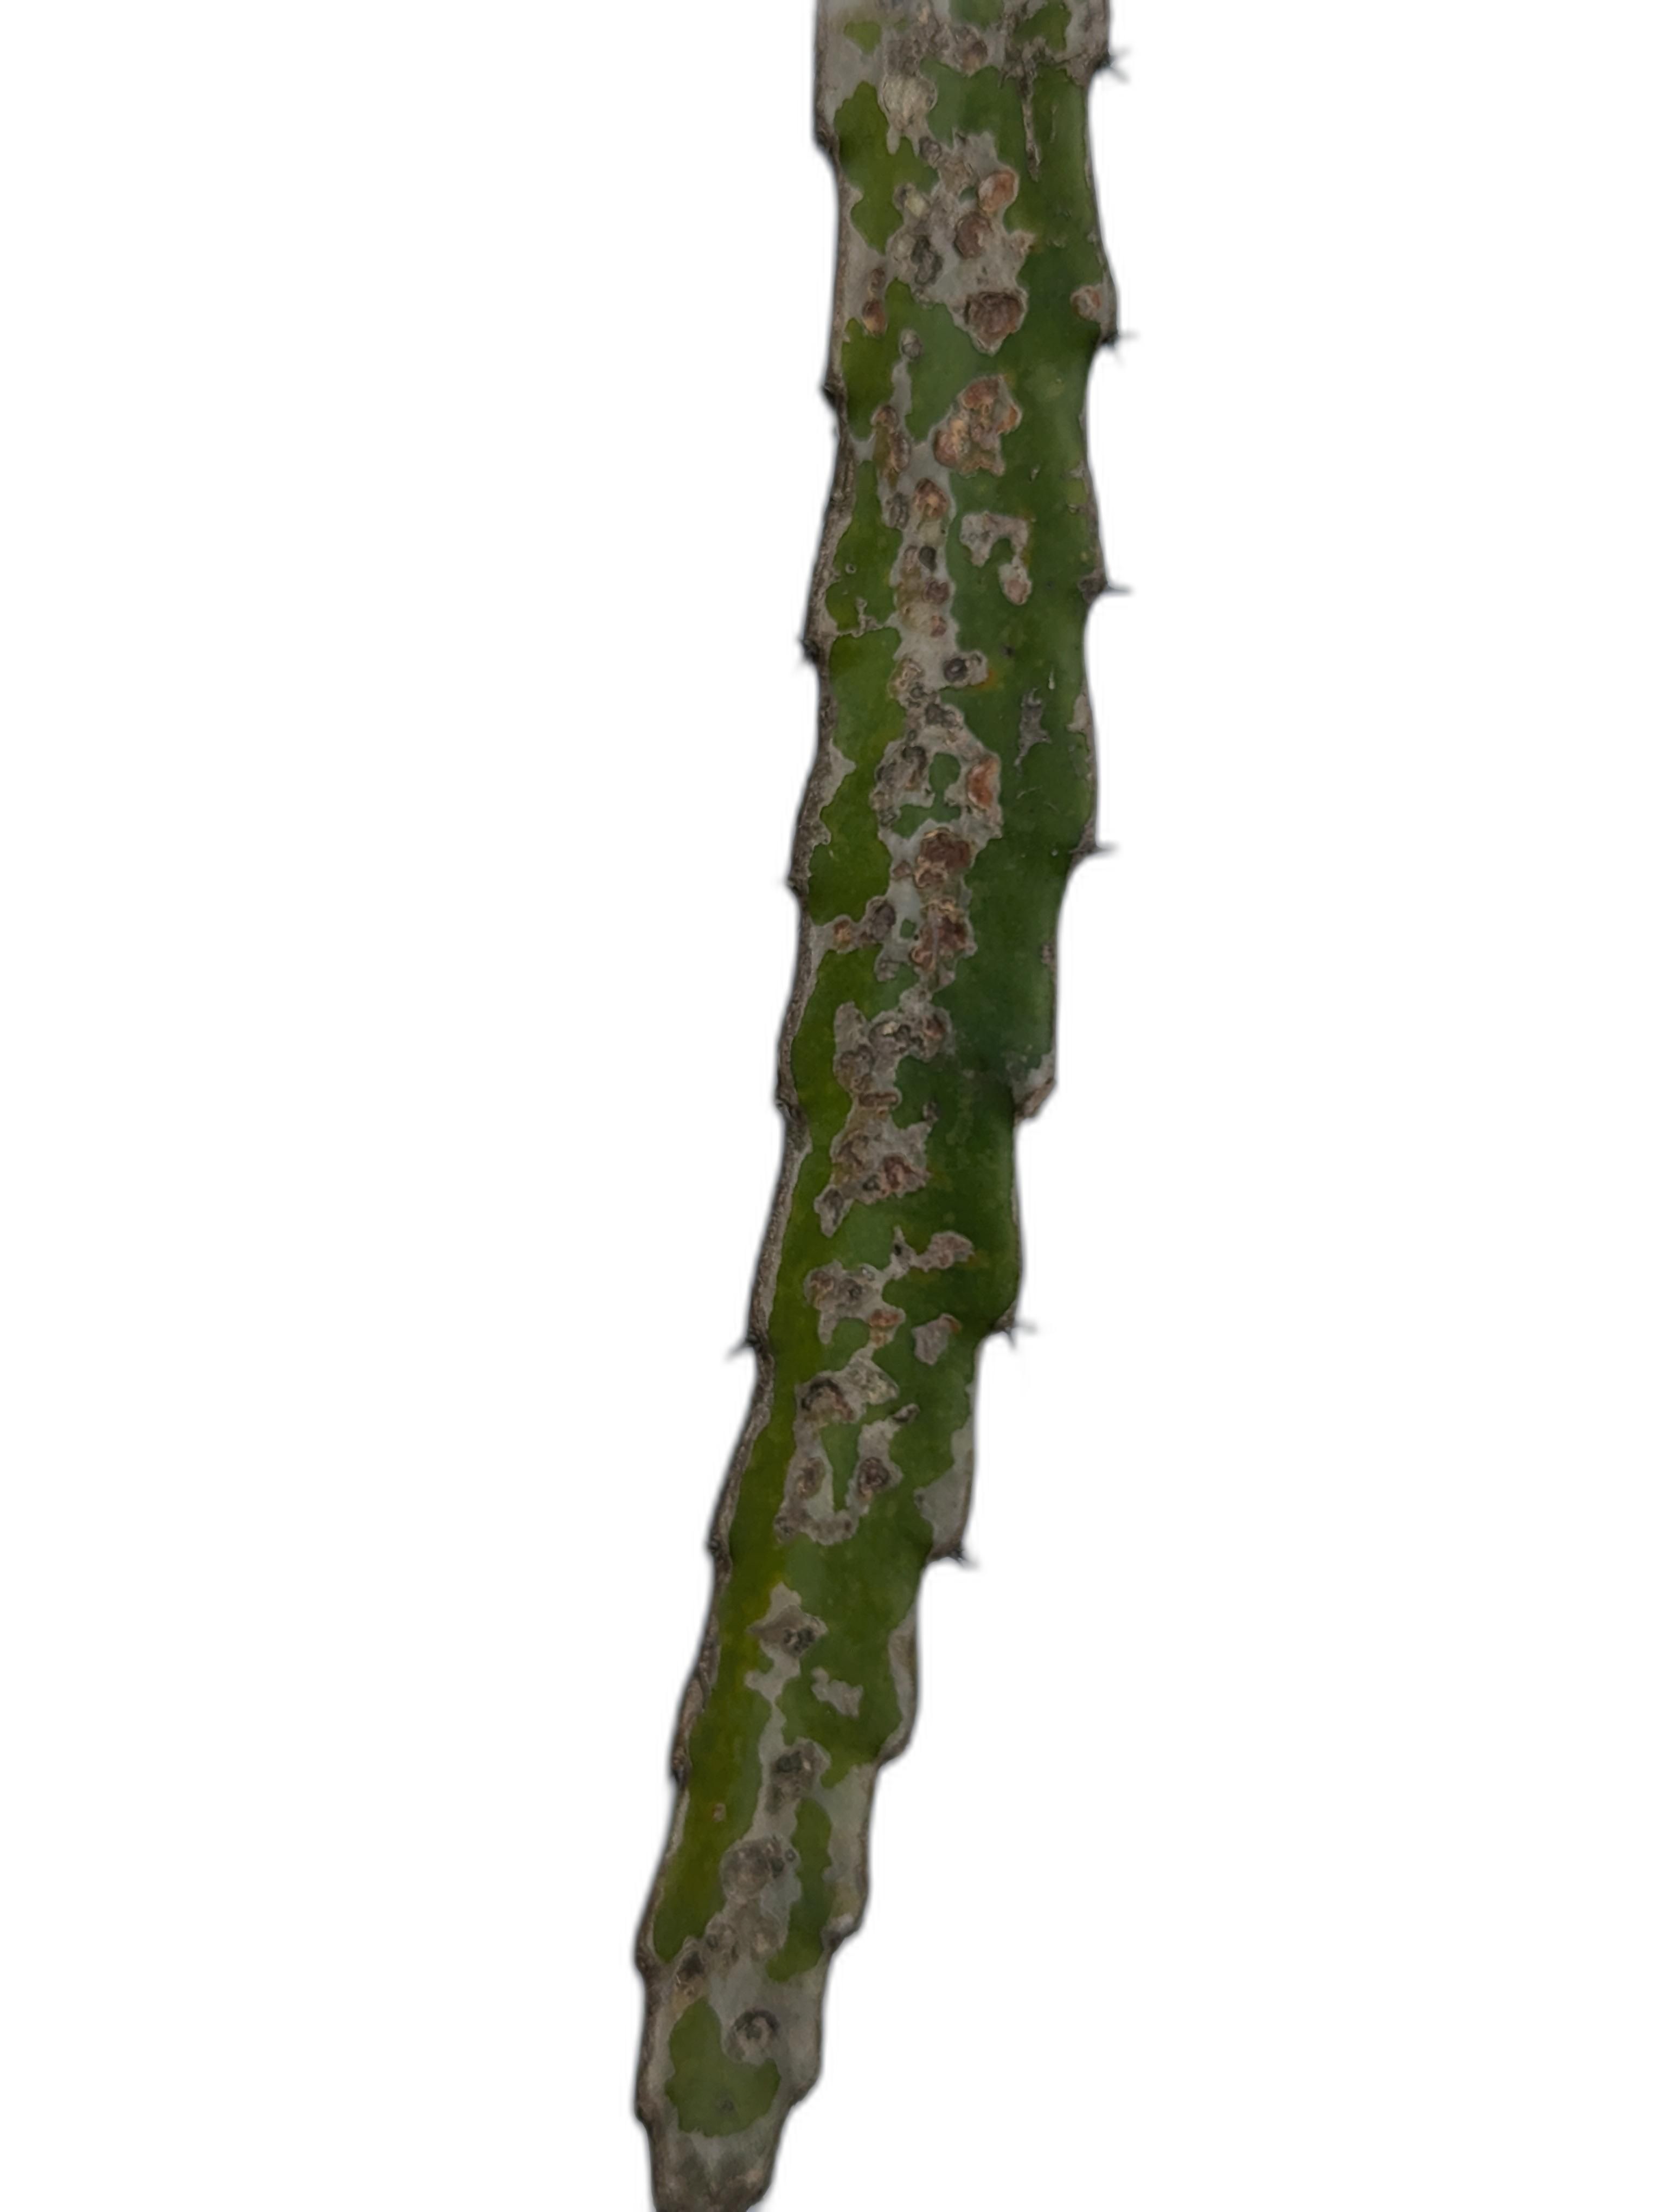
Label: Bad leaf